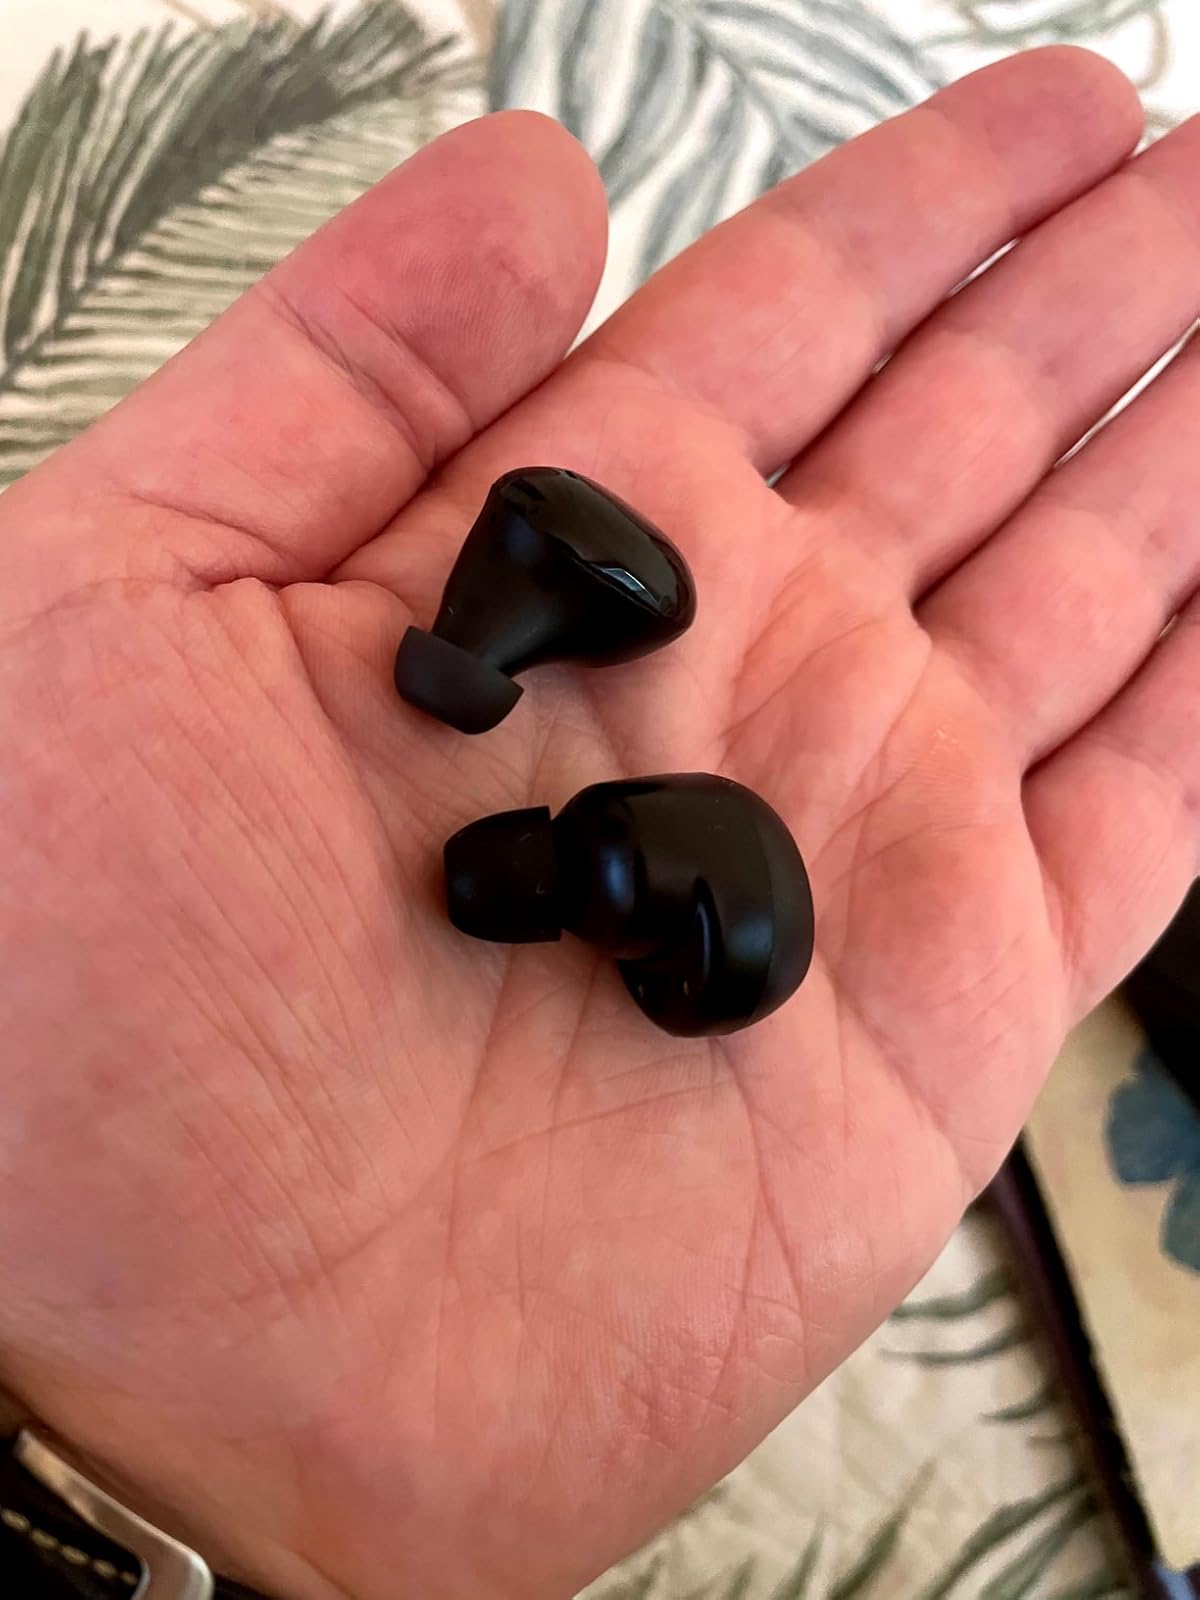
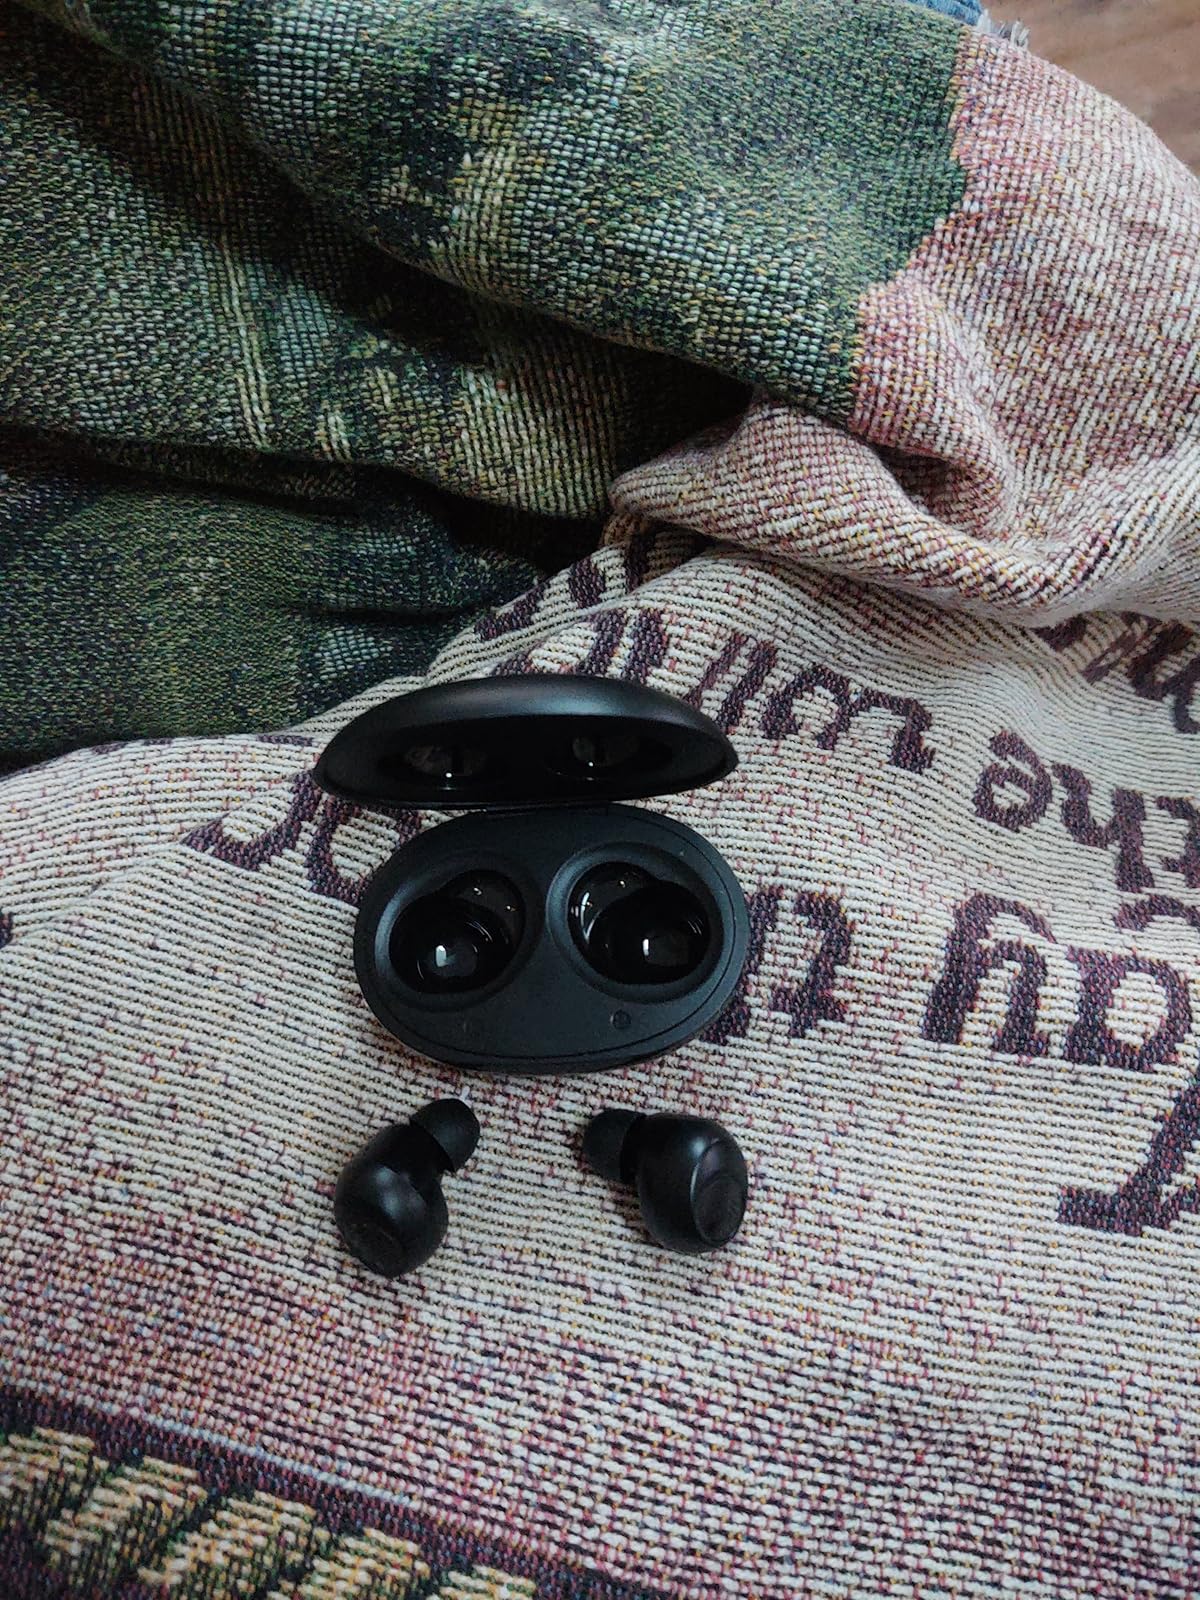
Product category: earbuds
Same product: no